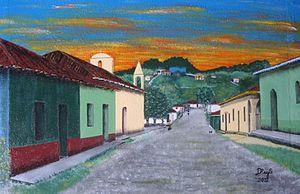
Protección est une municipalité du Honduras, située dans le département de Santa Bárbara. La municipalité comprend 19 villages et 19 hameaux. Elle est fondée en 1927.